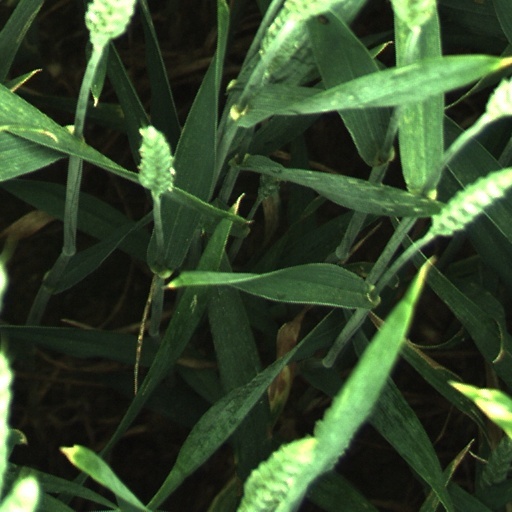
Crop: wheat